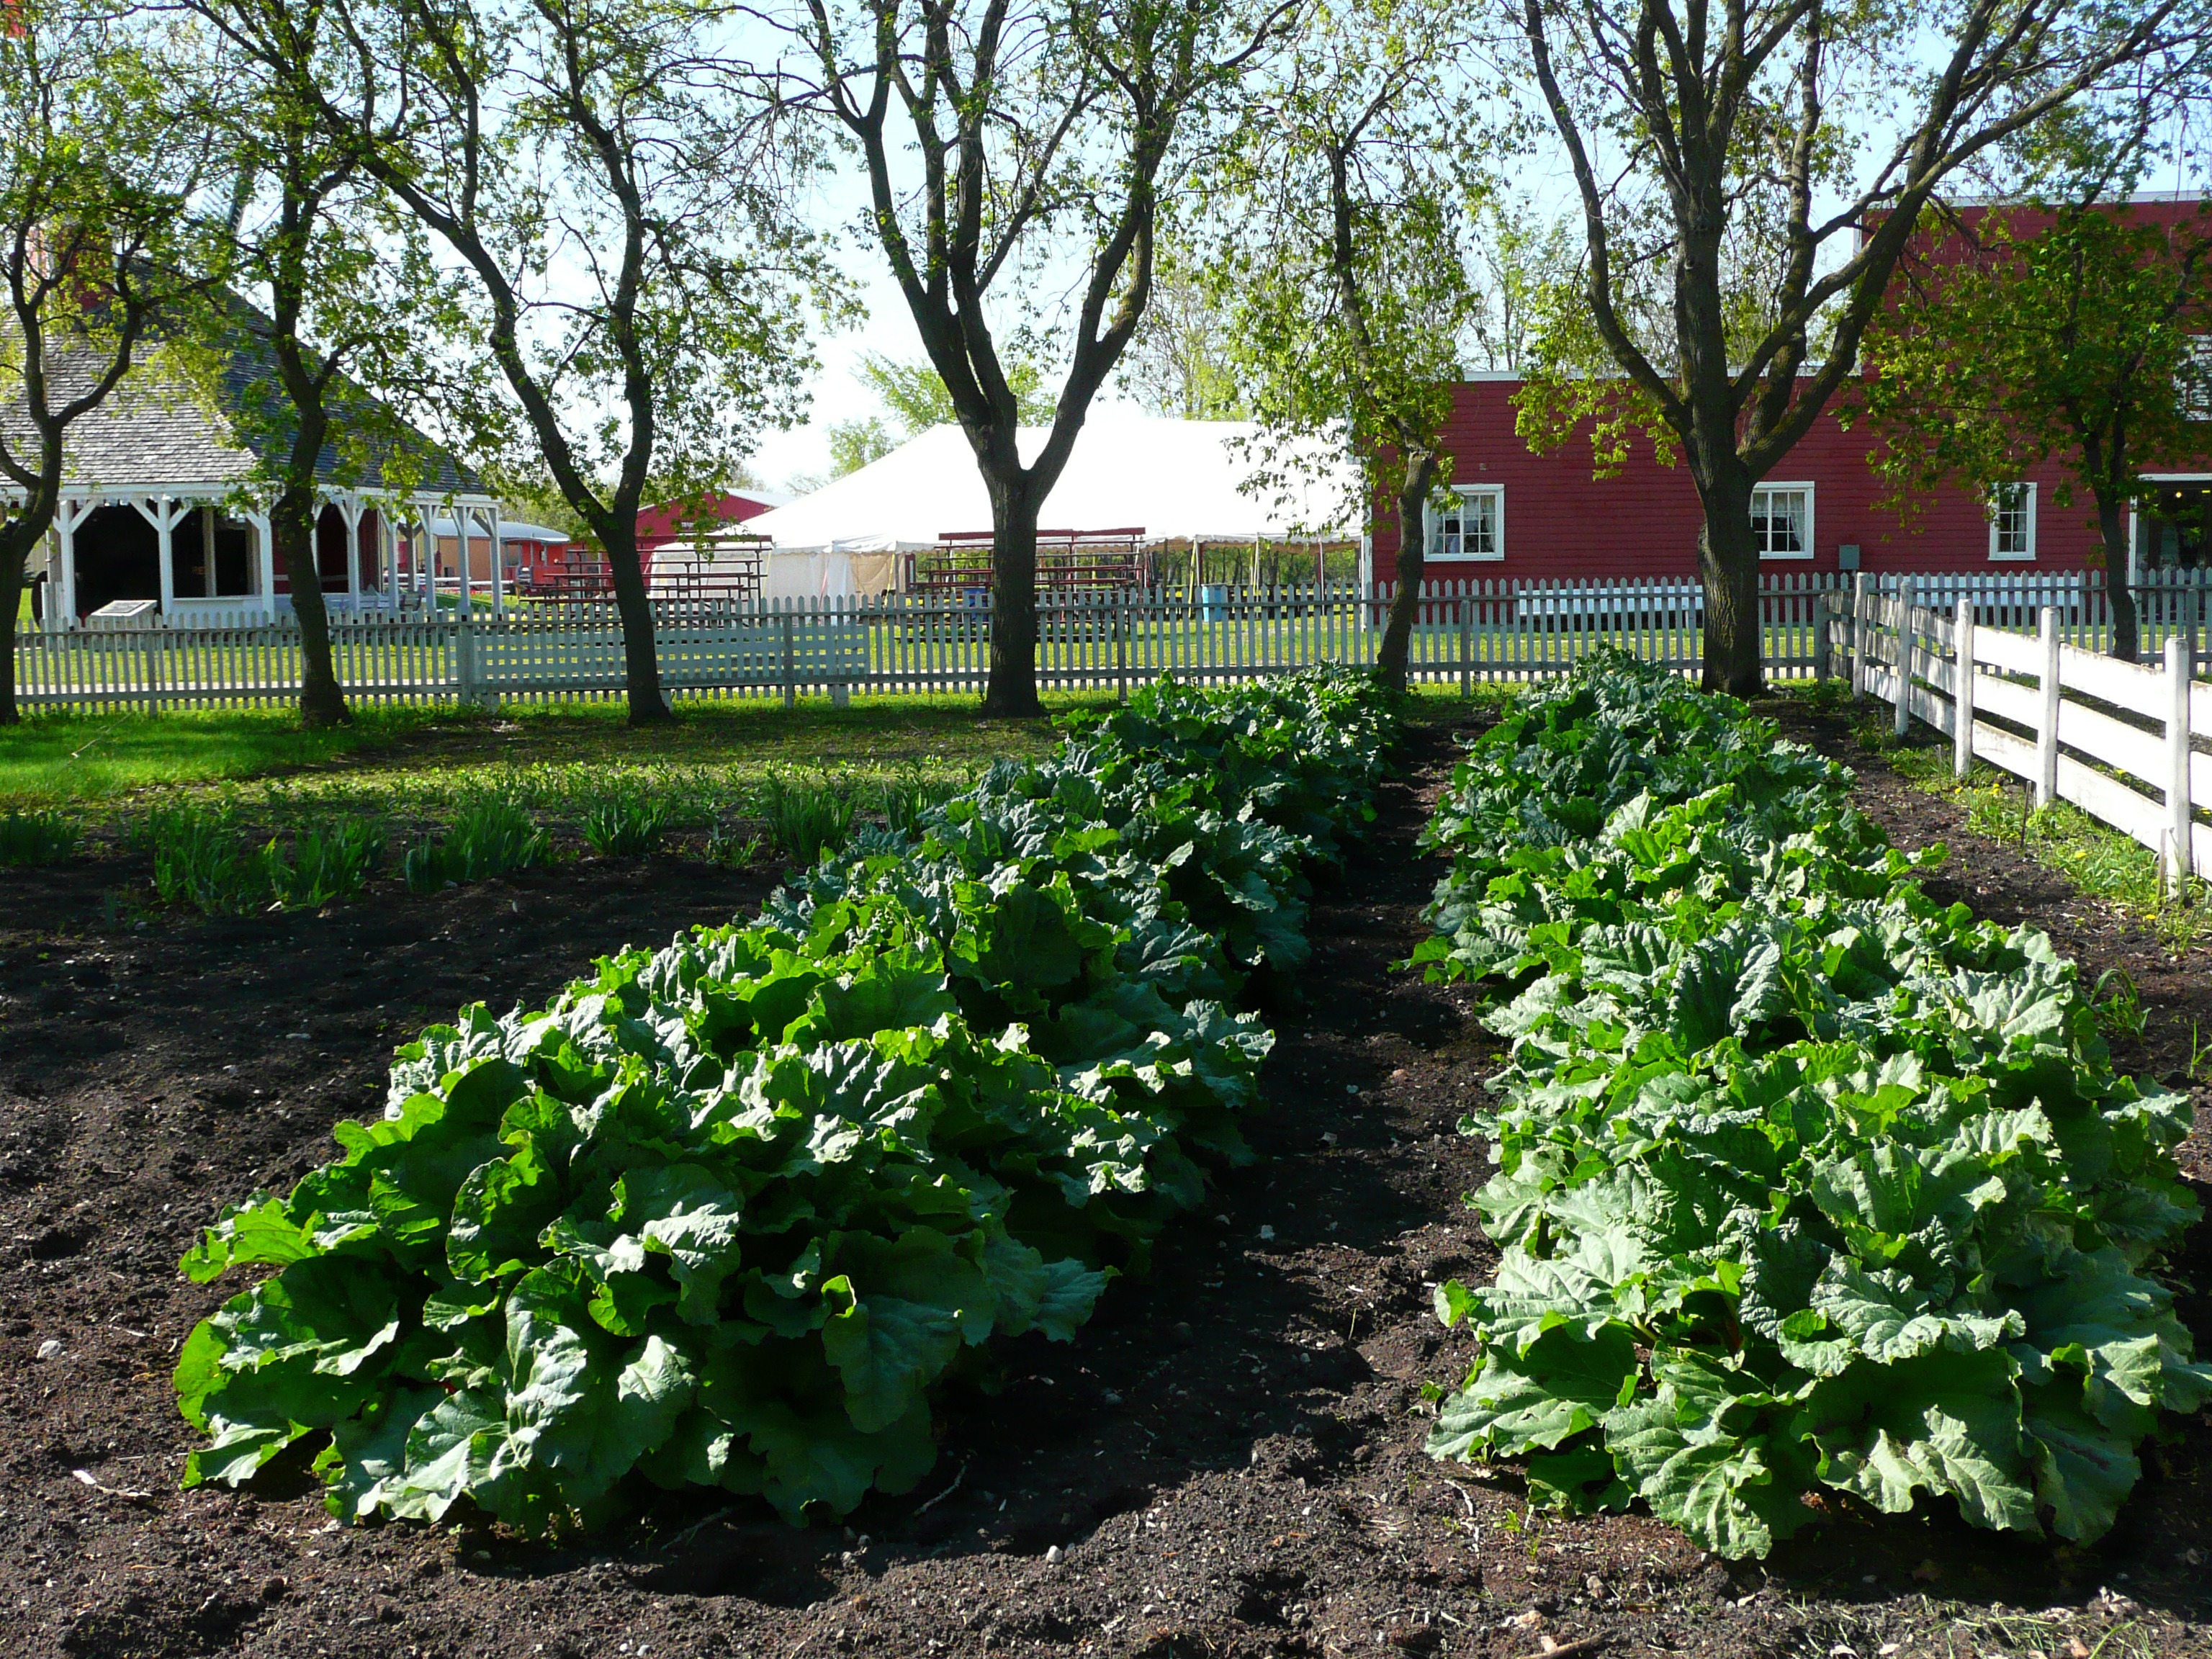
farm, flower, town, village, produce, vegetable, backyard, garden, gardening, canada, vegetables, plantation, yard, manitoba, steinbach, annual plant, mennonite heritage village